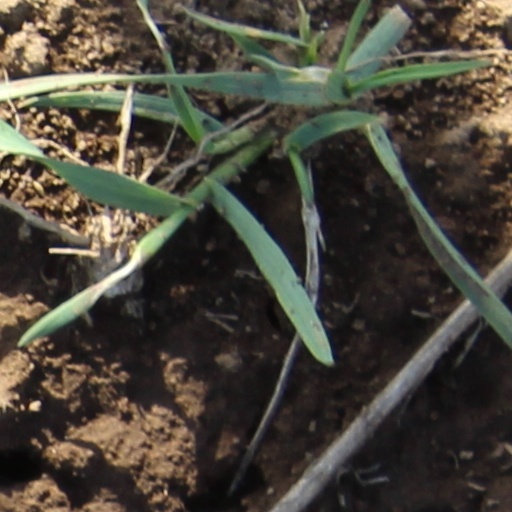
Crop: wheat